Rivellino

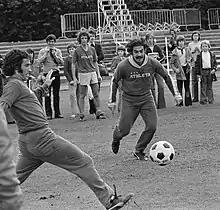
Rivellino with Brazil in 1974

Rivellino was a key member of Brazil's 1970 FIFA World Cup winning team, which is often cited as the greatest-ever World Cup team. Wearing the number 11 jersey, Rivellino was deployed on the left side of midfield and scored three goals, including the powerful bending free-kick against Czechoslovakia, which earned him the nickname "Patada Atómica" (Atomic Kick) by Mexican fans. Rivellino also played in the 1974 and 1978 FIFA World Cups, finishing in fourth and third place respectively.